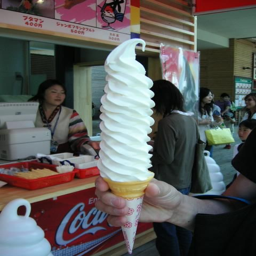
this is my kind of ice cream cone !